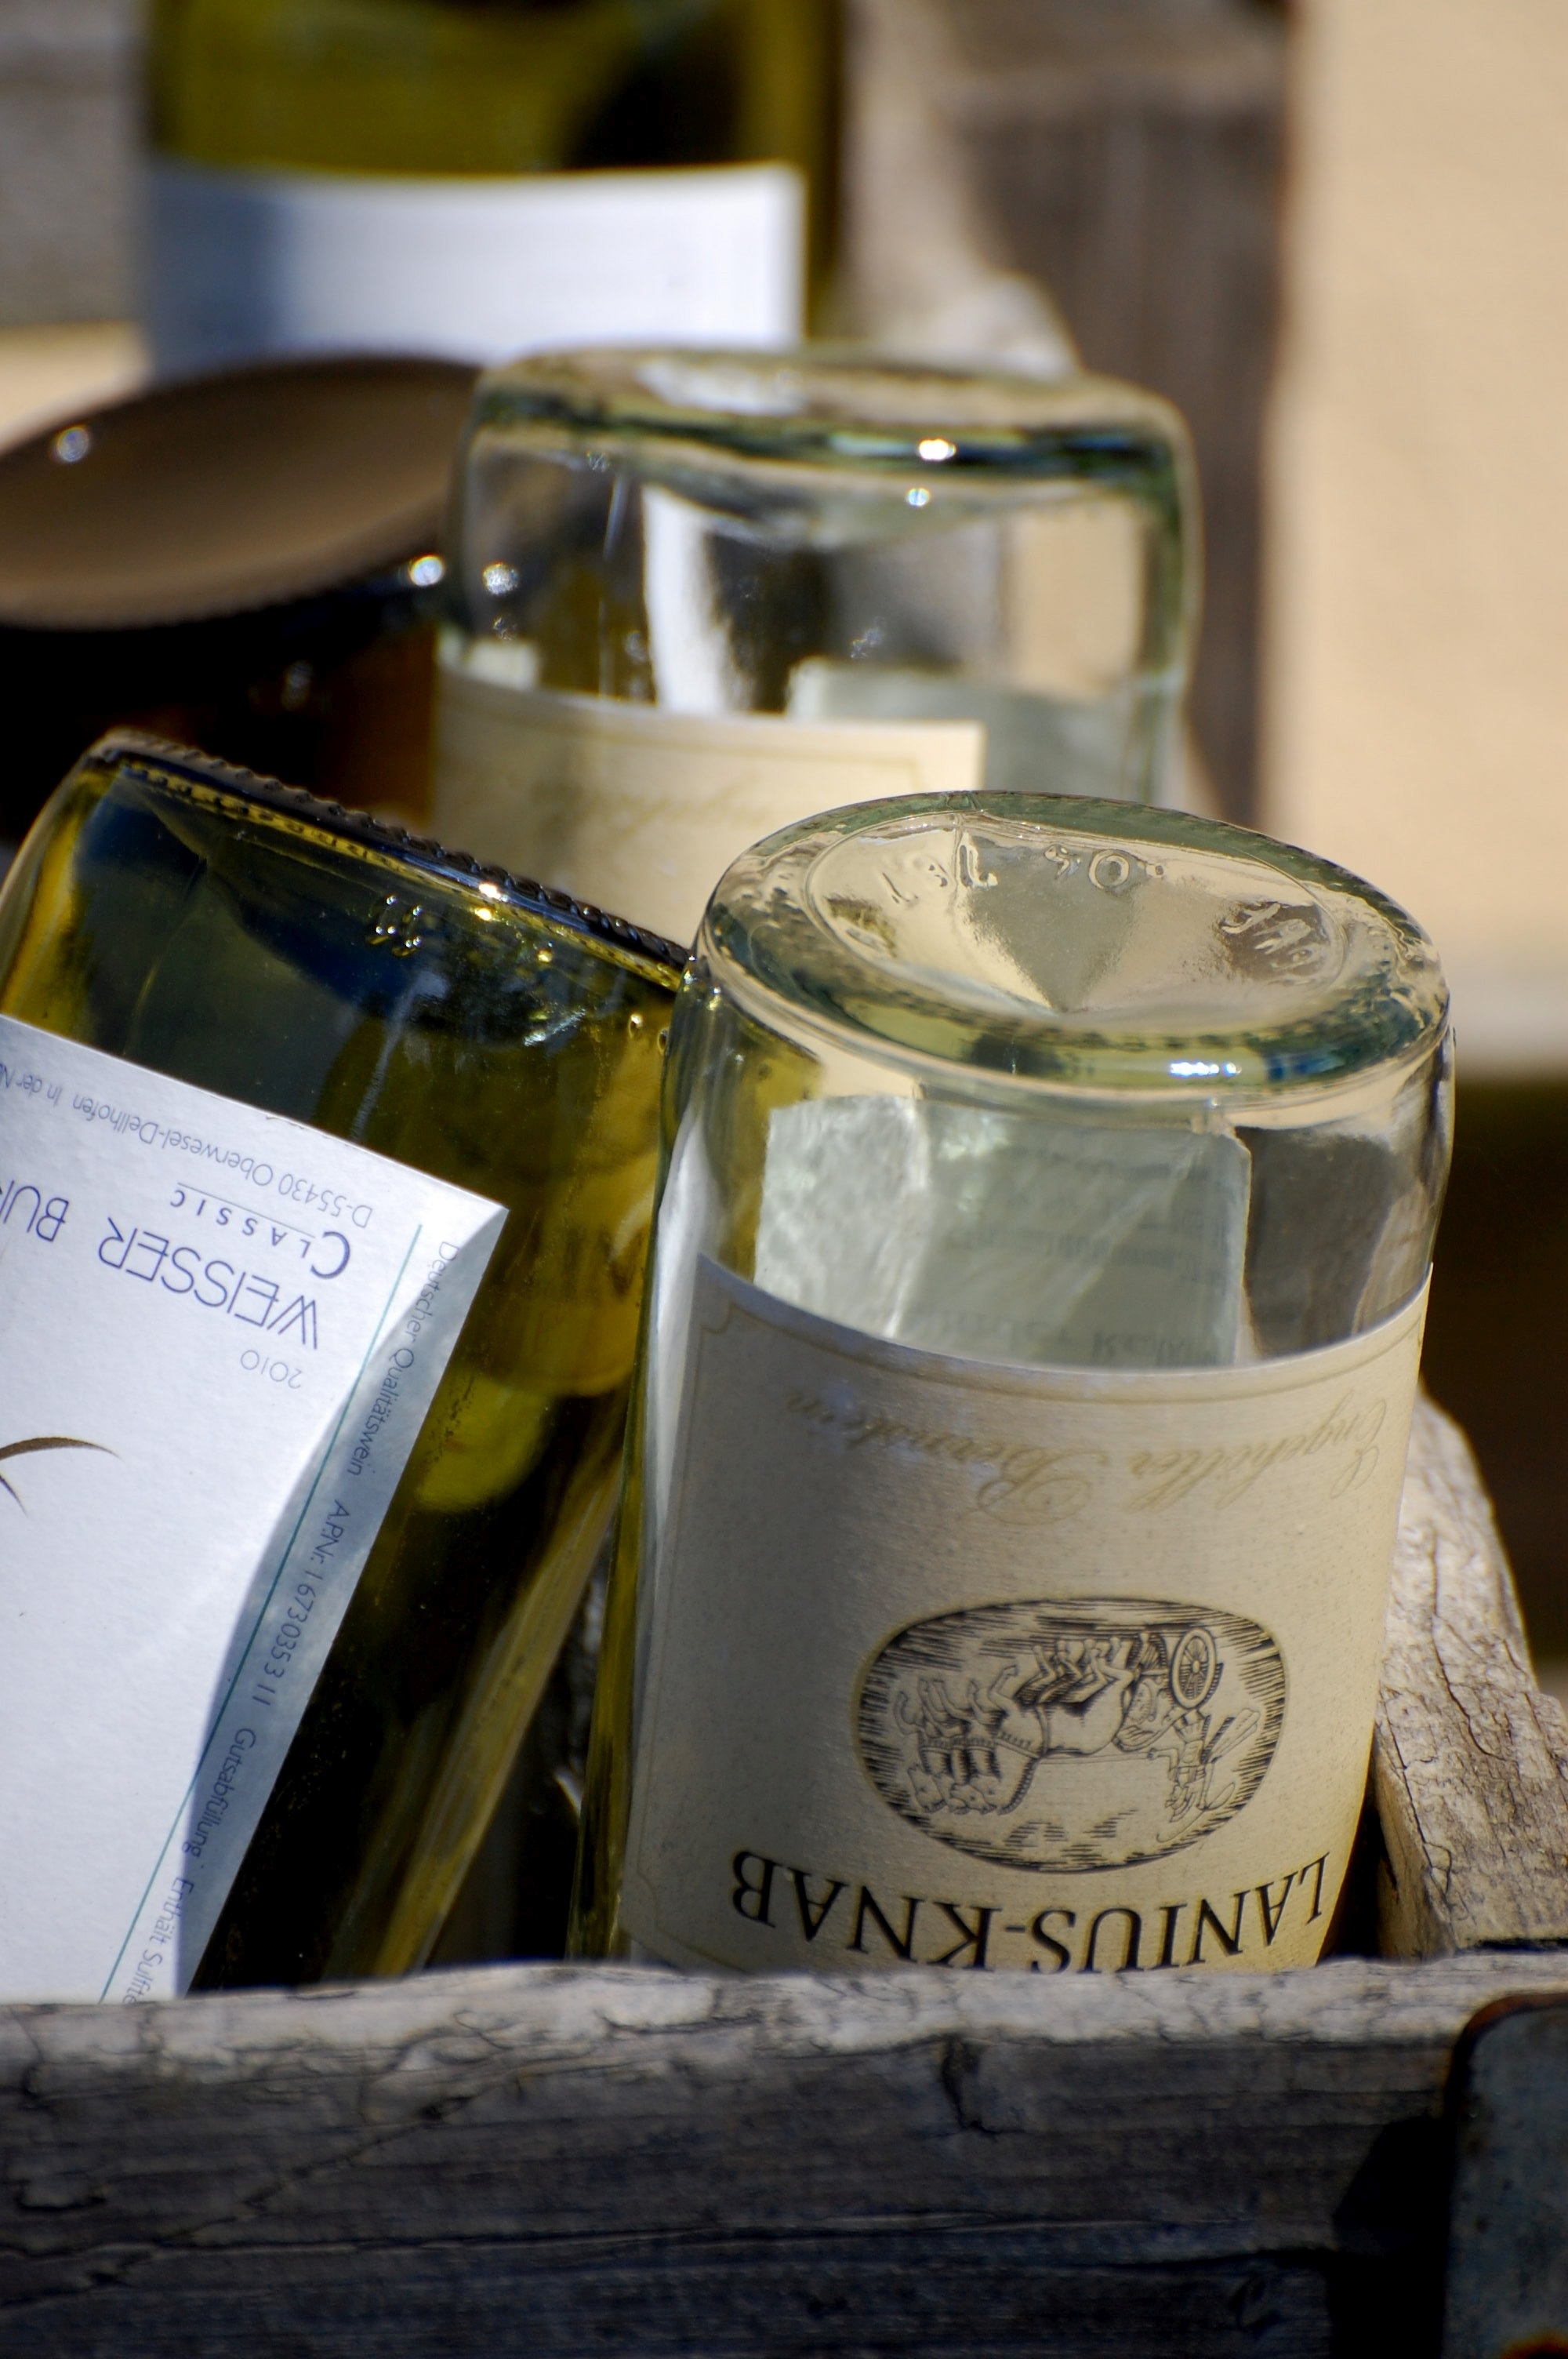
wine, food, drink, lighting, still life, beer, bottles, alcoholic beverage, glass bottles, distilled beverage, drinkware